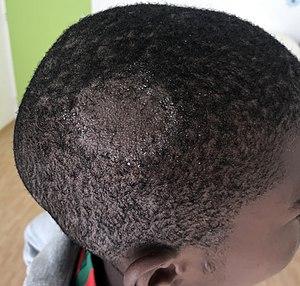
Teigne tondante
La teigne est un nom générique désignant des maladies des régions kératinisées du corps caractérisées par des plaques arrondies croissant de leur centre vers leur périphérie avec une peau changeant d'aspect et de couleur, et disparition des poils ou cheveux dans certains cas. Les teignes sont pour la plupart causées par divers champignons microscopiques parasites du groupe des dermatophytes attaquant la kératine. Les pathogènes en cause sont généralement des espèces des genres épidermophyton, Trichophyton ou Microsporum...).